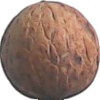
Label: walnut